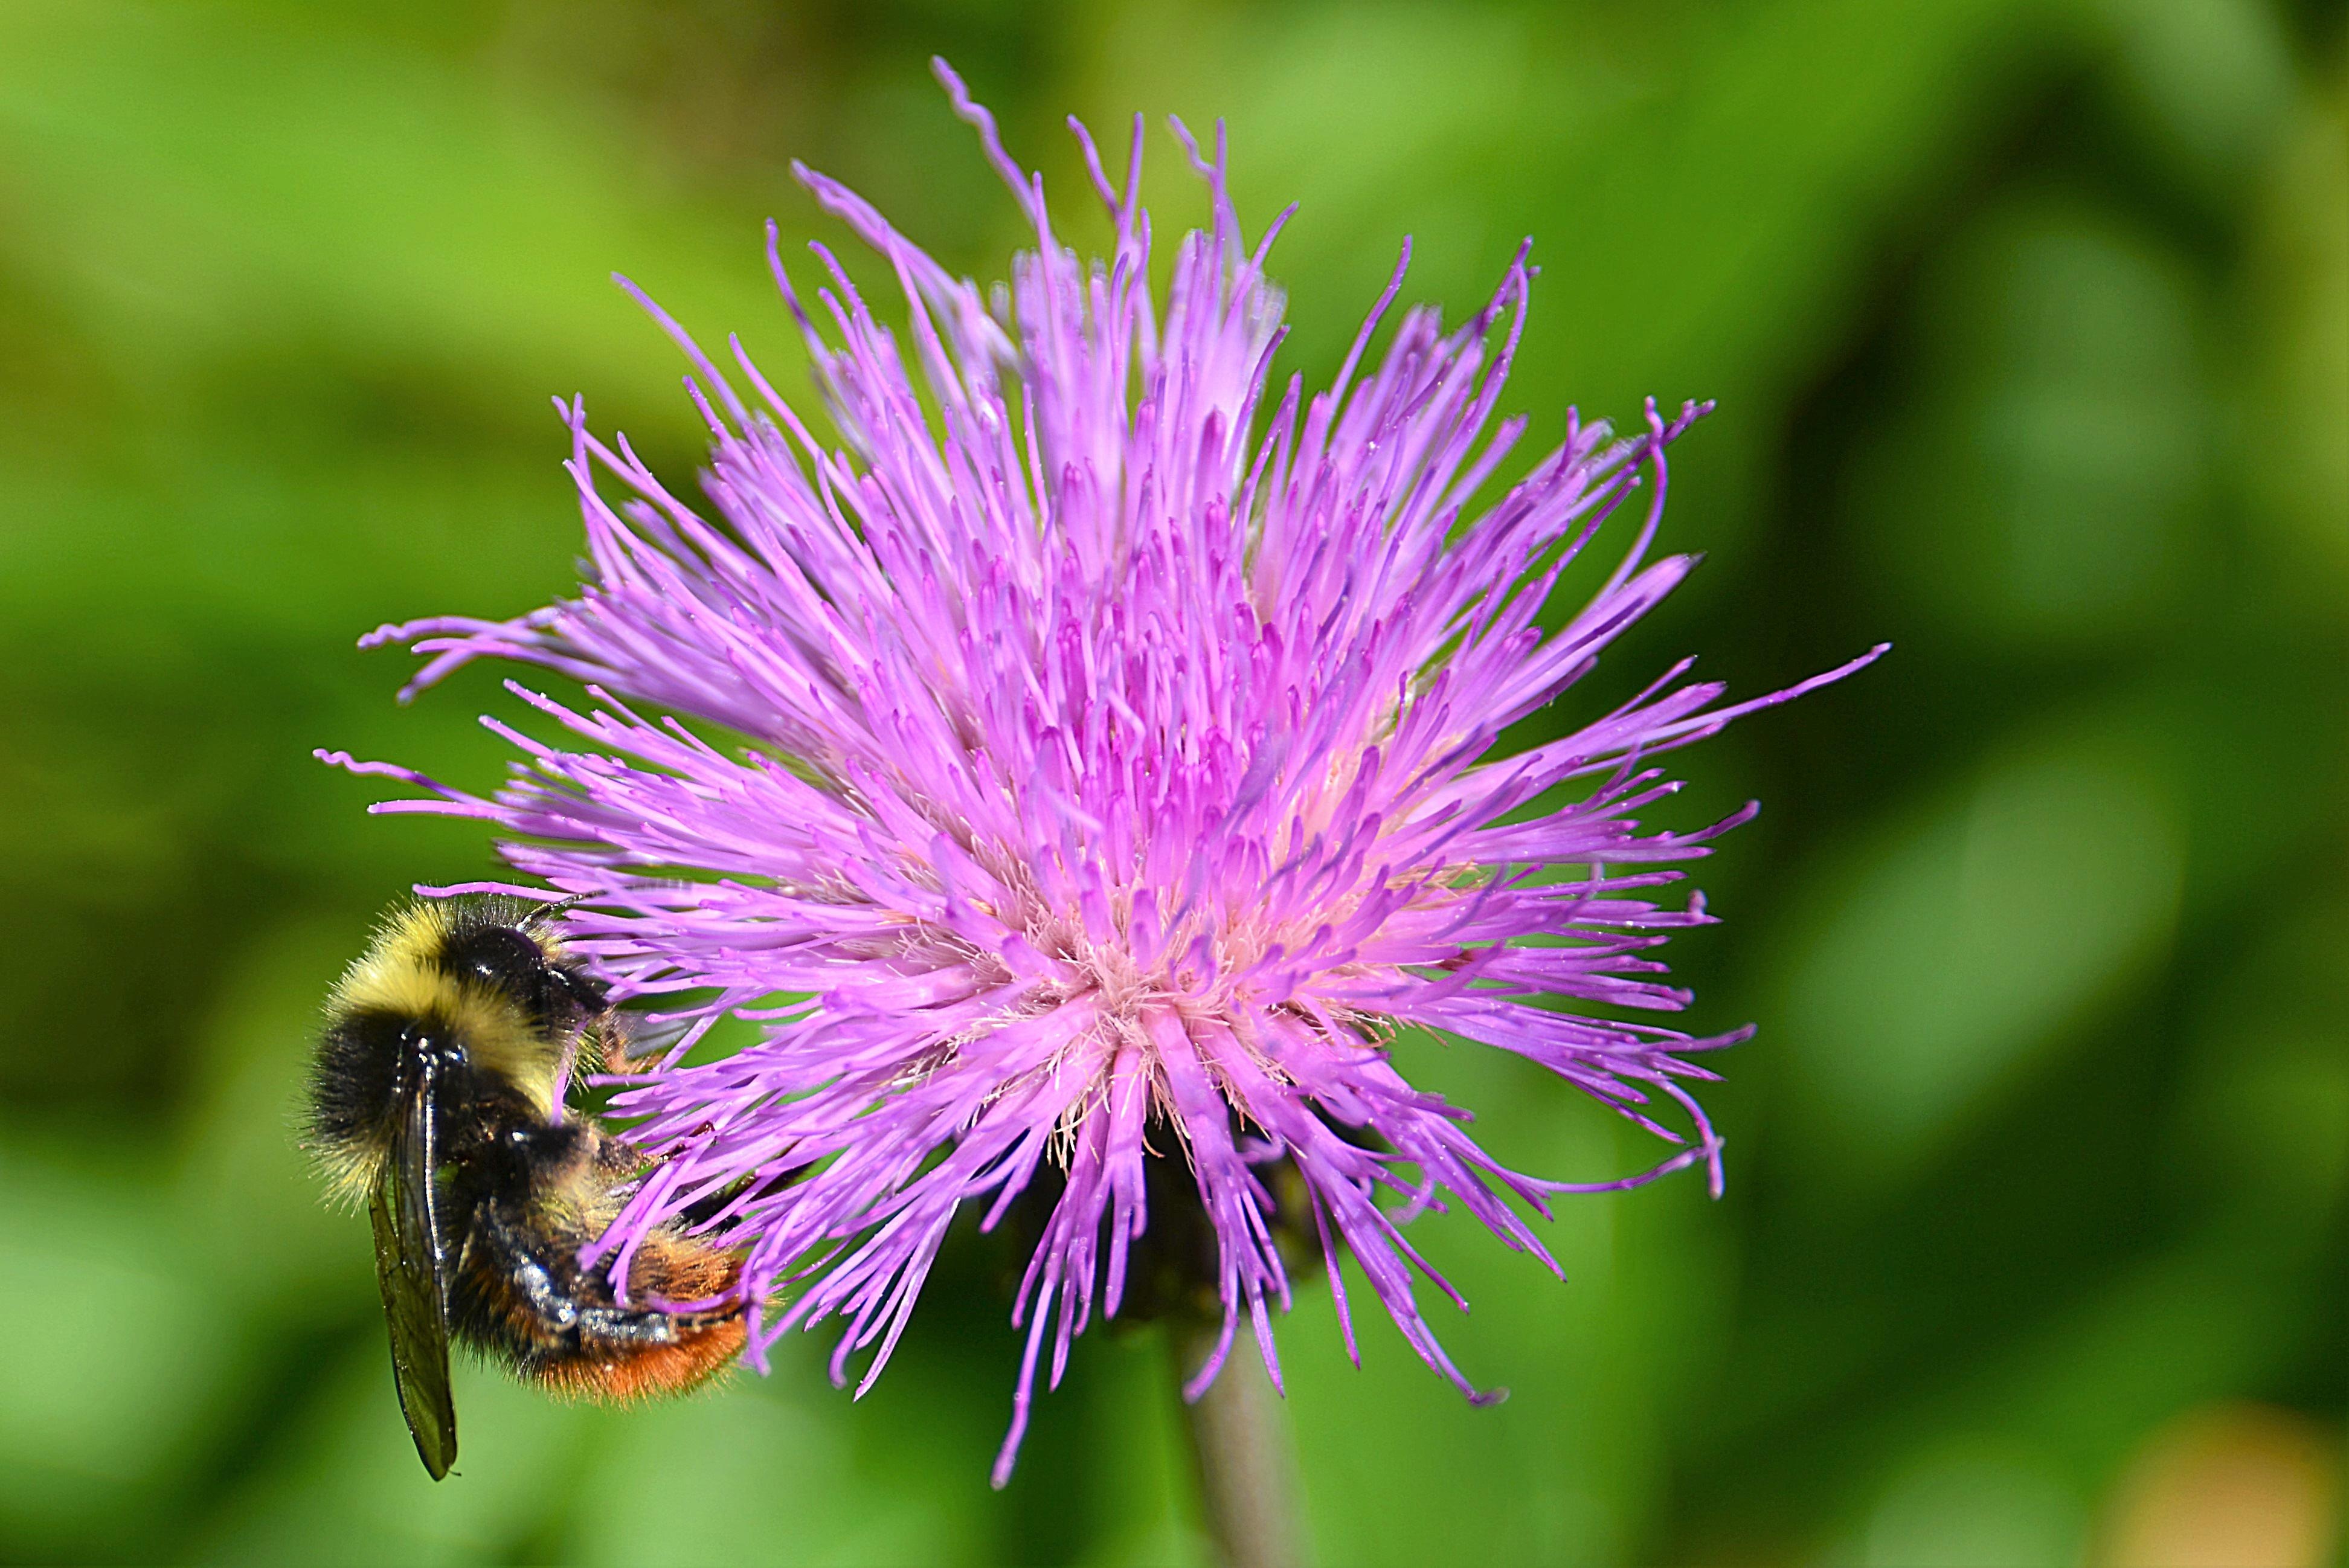
nature, blossom, plant, photography, flower, petal, bloom, pollen, insect, botany, close, flora, fauna, wildflower, close up, bee, thistle, bumblebee, hummel, nectar, macro photography, flowering plant, daisy family, mountain bumblebee, wegdistel, plant stem, land plant, membrane winged insect